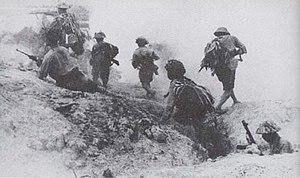
La guerre d’Indochine ou guerre d'indépendance d'Indochine, également désignée au Viêt Nam comme la guerre de résistance antifrançaise ou encore la première guerre d'Indochine dans le monde anglo-saxon, est un conflit armé qui se déroula de 1946 à 1954 en Indochine française : actuels Vietnam, Laos et Cambodge.
Hanoï est la capitale du Viêt Nam. Située au nord du pays, au centre du delta du fleuve Rouge et sur les rives du fleuve Rouge, sa population est estimée à environ 7,5 millions d'habitants en 2018, dont 2,6 millions dans la ville-centre. Son aire métropolitaine abrite près de 16 millions d'habitants. Si Hanoï est la capitale du pays, elle n'est que la deuxième ville la plus peuplée du Viêt Nam, après Hô-Chi-Minh-Ville, située à 1 760 km au sud. Son paysage urbain est marqué par la présence de nombreux lacs, de grandes artères arborées, d'une vieille ville marchande parsemée de nombreux édifices religieux, de l'ancien quartier français, ainsi qu'une périphérie en pleine expansion. La cité impériale de Thang Long, située au cœur de l'ancienne citadelle est classée au patrimoine mondial de l'UNESCO.
La bataille de Diên Biên Phu est un moment clé de la guerre d'Indochine qui se déroula du 20 novembre 1953 au 7 mai 1954 et qui opposa, au Tonkin, les forces de l'Union française aux forces du Việt Minh, dans le nord du Viet Nam actuel.
Le Việt Minh, également orthographié Viet-Minh, Viêt-Minh ou Vietminh, était une organisation politique et paramilitaire vietnamienne, créée en 1941 par le Parti communiste vietnamien. Par extension, Viet désigne en français un membre du Viet Minh.